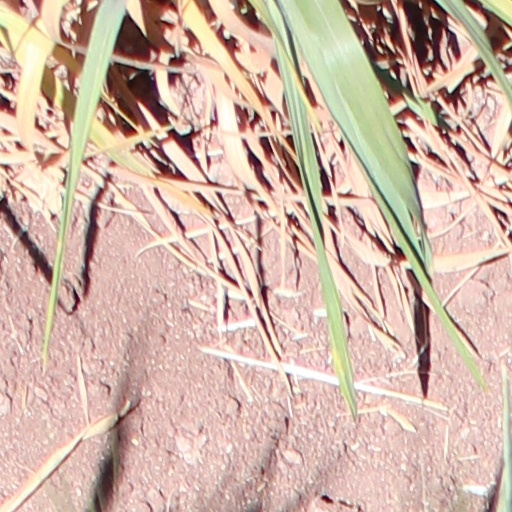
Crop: wheat